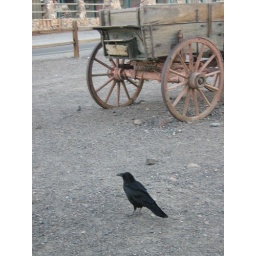
huge black birds on treetops catches ones attention when you drop by this rest area.